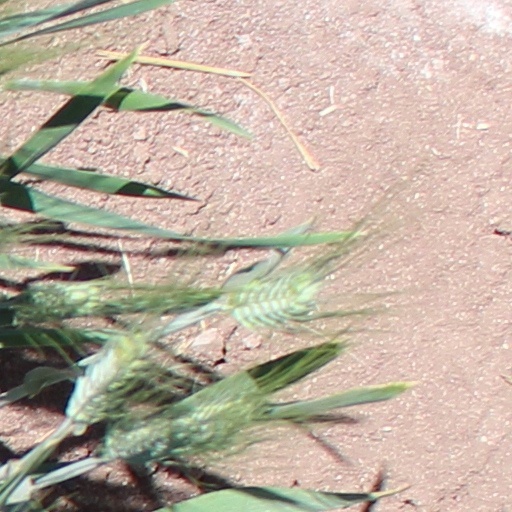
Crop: wheat